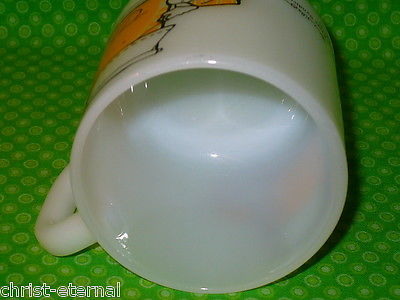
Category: mug